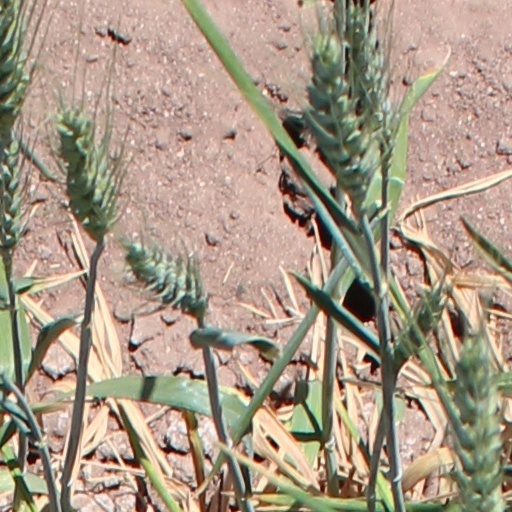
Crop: wheat